Ashtamirohini

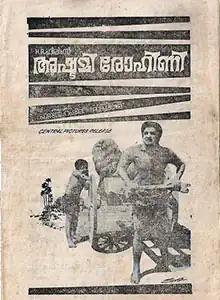
Poster

Ashtamirohini is a 1975 Indian Malayalam-language film, directed by A. B. Raj. The film stars Prem Nazir, KPAC Lalitha, Manavalan Joseph and Unnimary in the lead roles. It is a remake of the Tamil film "Petralthan Pillaiya".